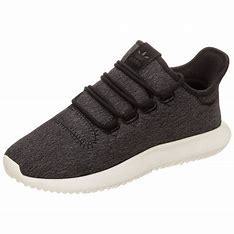
Brand: Adidas
Model: Tubular Shadow